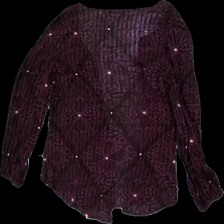
View: back
Type: Blouse
Category: Ladies
Brand: Gudrun Sjödén
Colors: Purple, Pink
Material: 100% Visc
Pattern: Other
Cut: Regular
Size: M
Season: All
Price range: 100-150
Recommended usage: Reuse